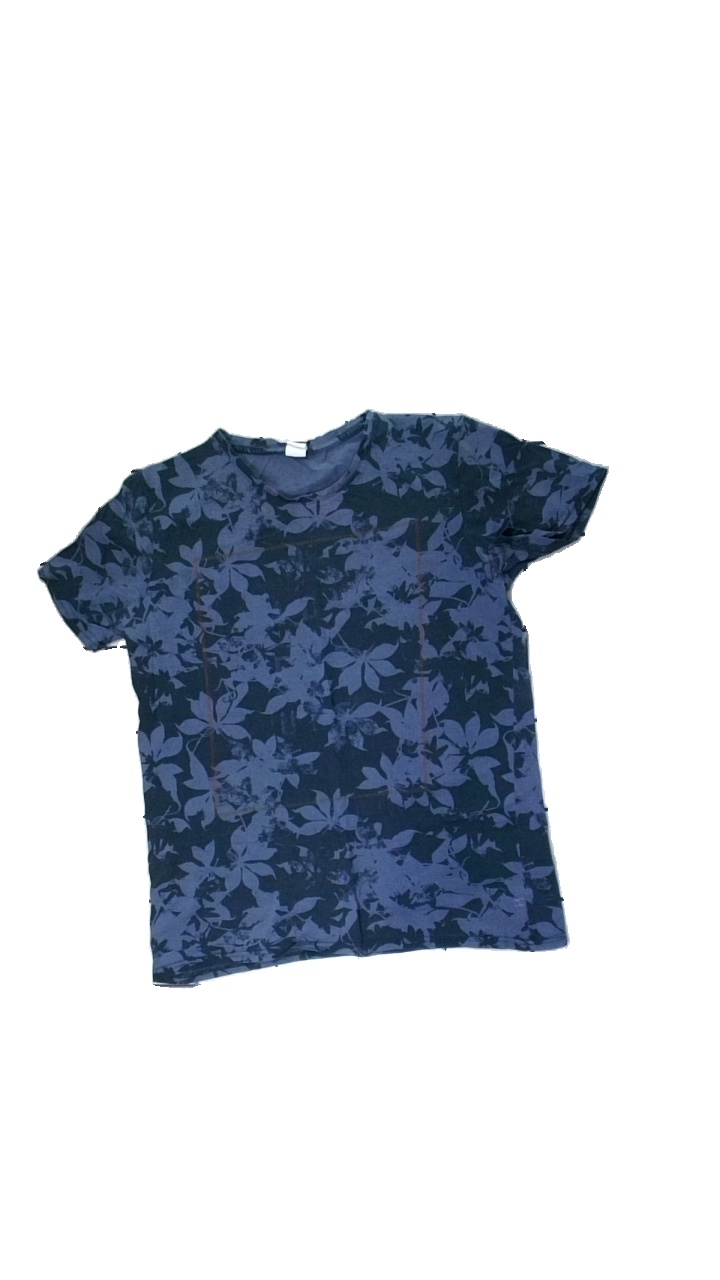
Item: T-shirt (Children)
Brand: Lindex
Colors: Blue, Orange
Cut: Regular, C-collar
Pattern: Floral print
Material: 100% cotton
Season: All
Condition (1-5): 2
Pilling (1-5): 3
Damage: extra hål pga lösa trådar
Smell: Minor
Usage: Export
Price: <50